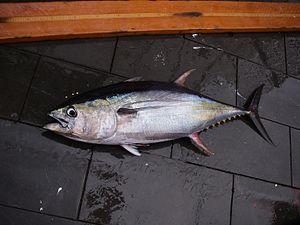
L'Albacore ou Thon jaune est une espèce de poissons de la famille des Scombridae. C'est un thon que l'on rencontre dans toutes les eaux des régions subtropicales et tropicales de la planète. Cette espèce pélagique, absente de la Mer Méditerranée, est fortement migratrice et se trouve généralement dans les cent premiers mètres de profondeur. Le thon jaune est très prisé en pêche sportive pour sa combativité.